Bokeh

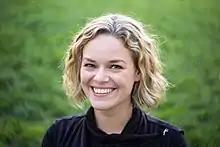
An example of a portrait photo (of Katherine Maher). Note the 'swirly' bokeh.

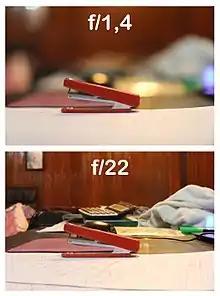
How the bokeh varies with the aperture.

In photography, bokeh ( or) is the aesthetic quality of the blur produced in out-of-focus parts of an image, whether foreground or background or both. It is created by using a wide aperture lens.